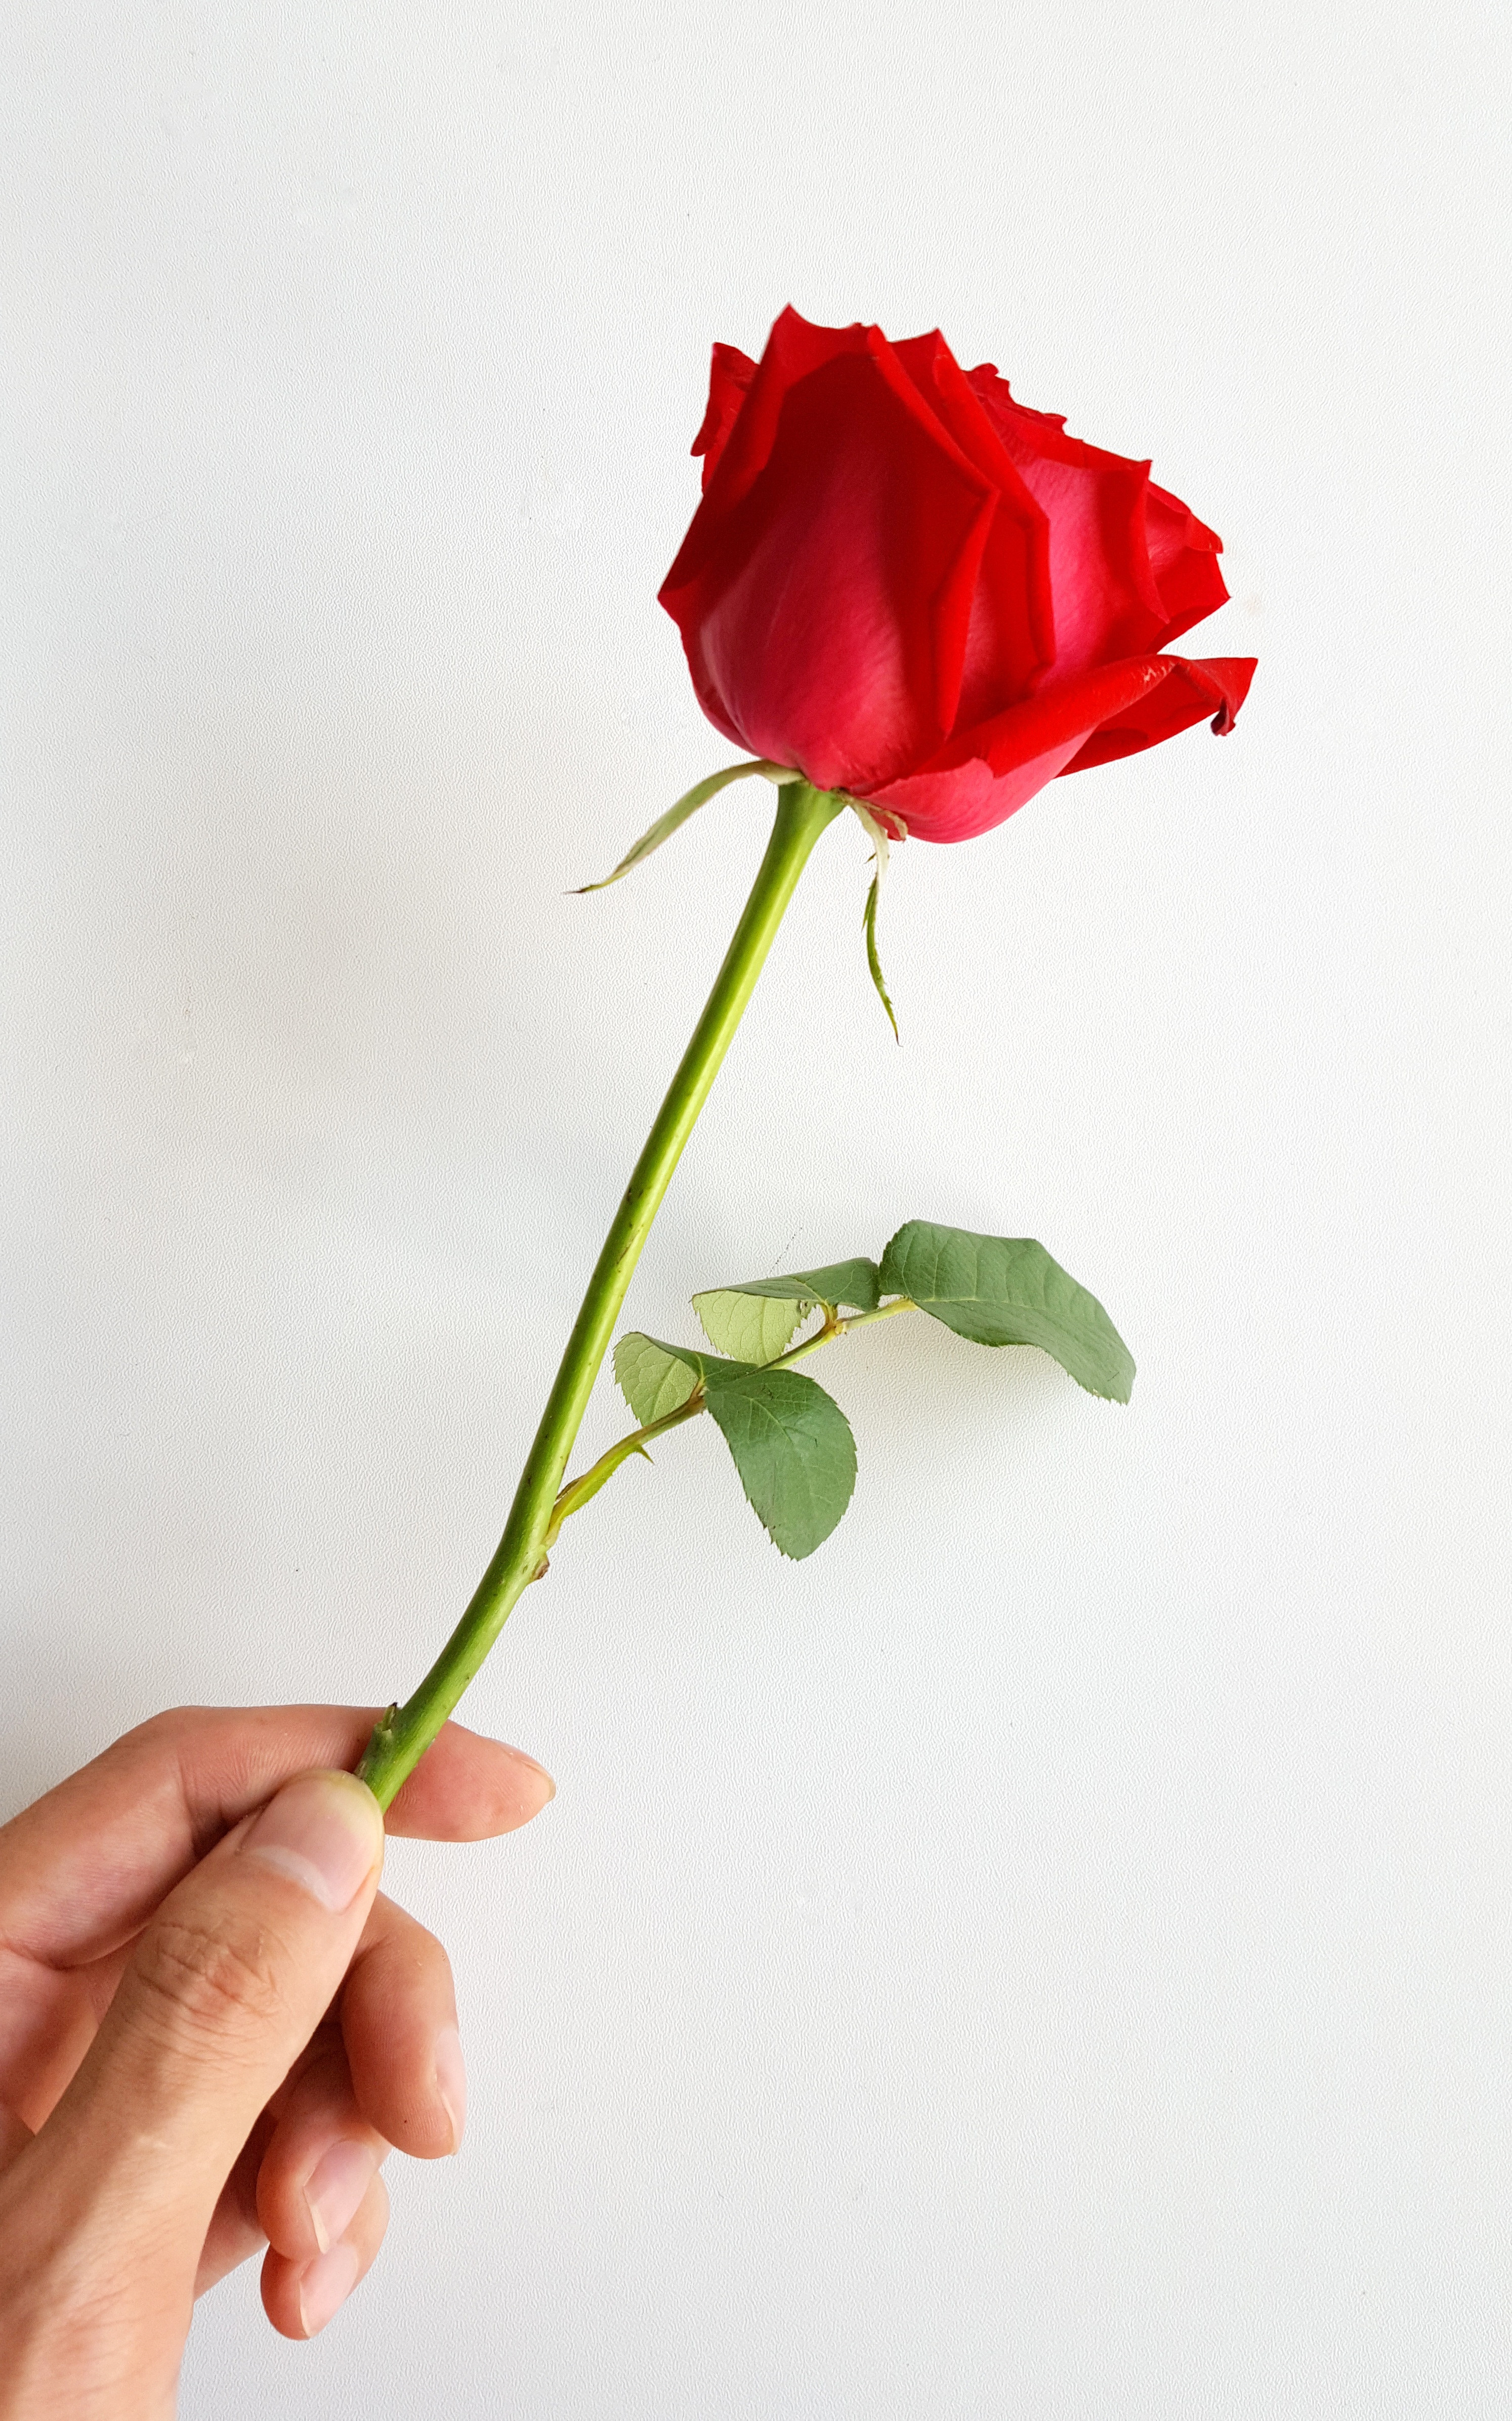
dew, plant, leaf, flower, petal, rose, green, red, pink, flora, still life, beautiful, floristry, flowering plant, water drops, garden roses, rose family, flower bouquet, cut flowers, plant stem, land plant, all a bed of roses